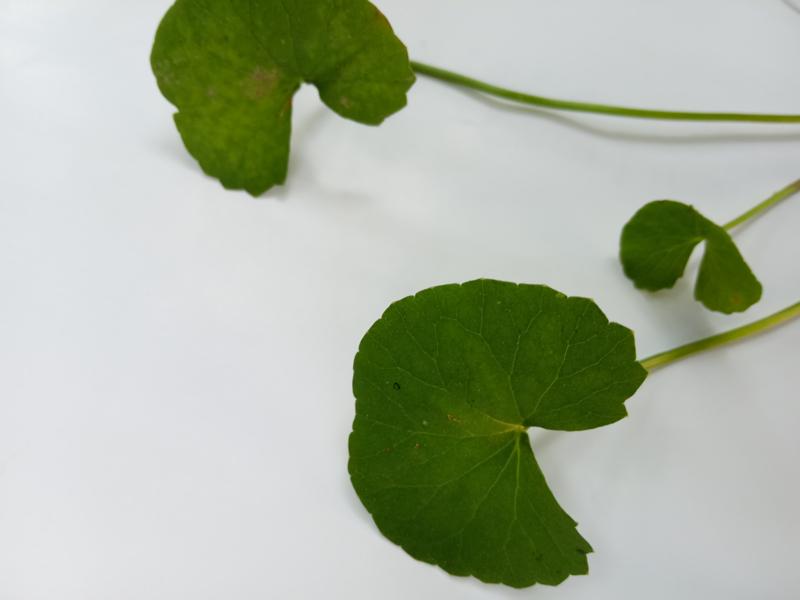
Weed species: Centella asiatica